Scapa Flow (horse)

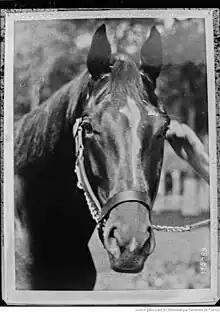
Jan 1927

Scapa Flow (1924–1928) was an American Thoroughbred race horse, a son of Man o' War. He first came to prominence in 1926 after winning the 43rd running of the United States